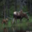
Label: deer